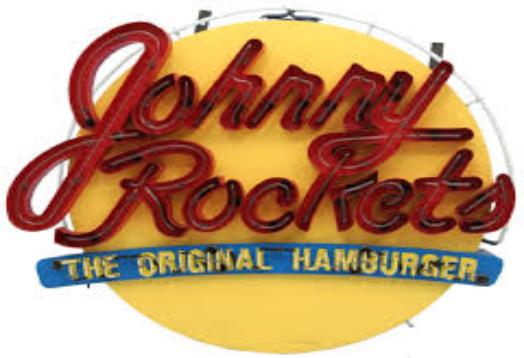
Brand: Johnny Rockets
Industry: Food